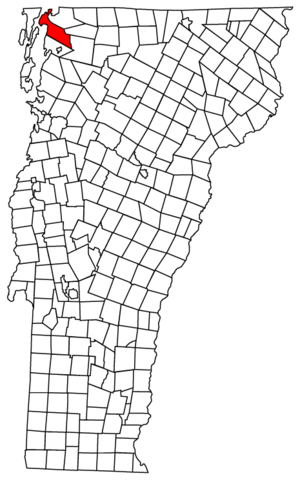
Carte de swanton vermont
Swanton est un village à l'intérieur de la municipalité de Swanton dans l'État du Vermont aux États-Unis. Sa population était de 2 386 habitants en 2010.
Swanton est une municipalité dans l'État du Vermont aux États-Unis. Sa population était de 6 203 en l'an 2000.